Leslie Heráldez

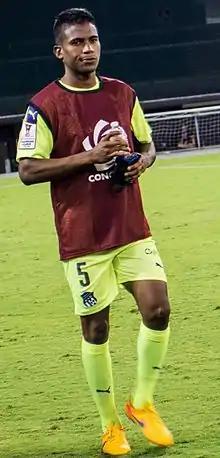
Heráldez in 2015

Leslie Eduardo Heráldez Sevillano (born 30 March 1993) is a Panamanian footballer who plays as a defensive midfielder for local club Árabe Unido and the Panama national team.